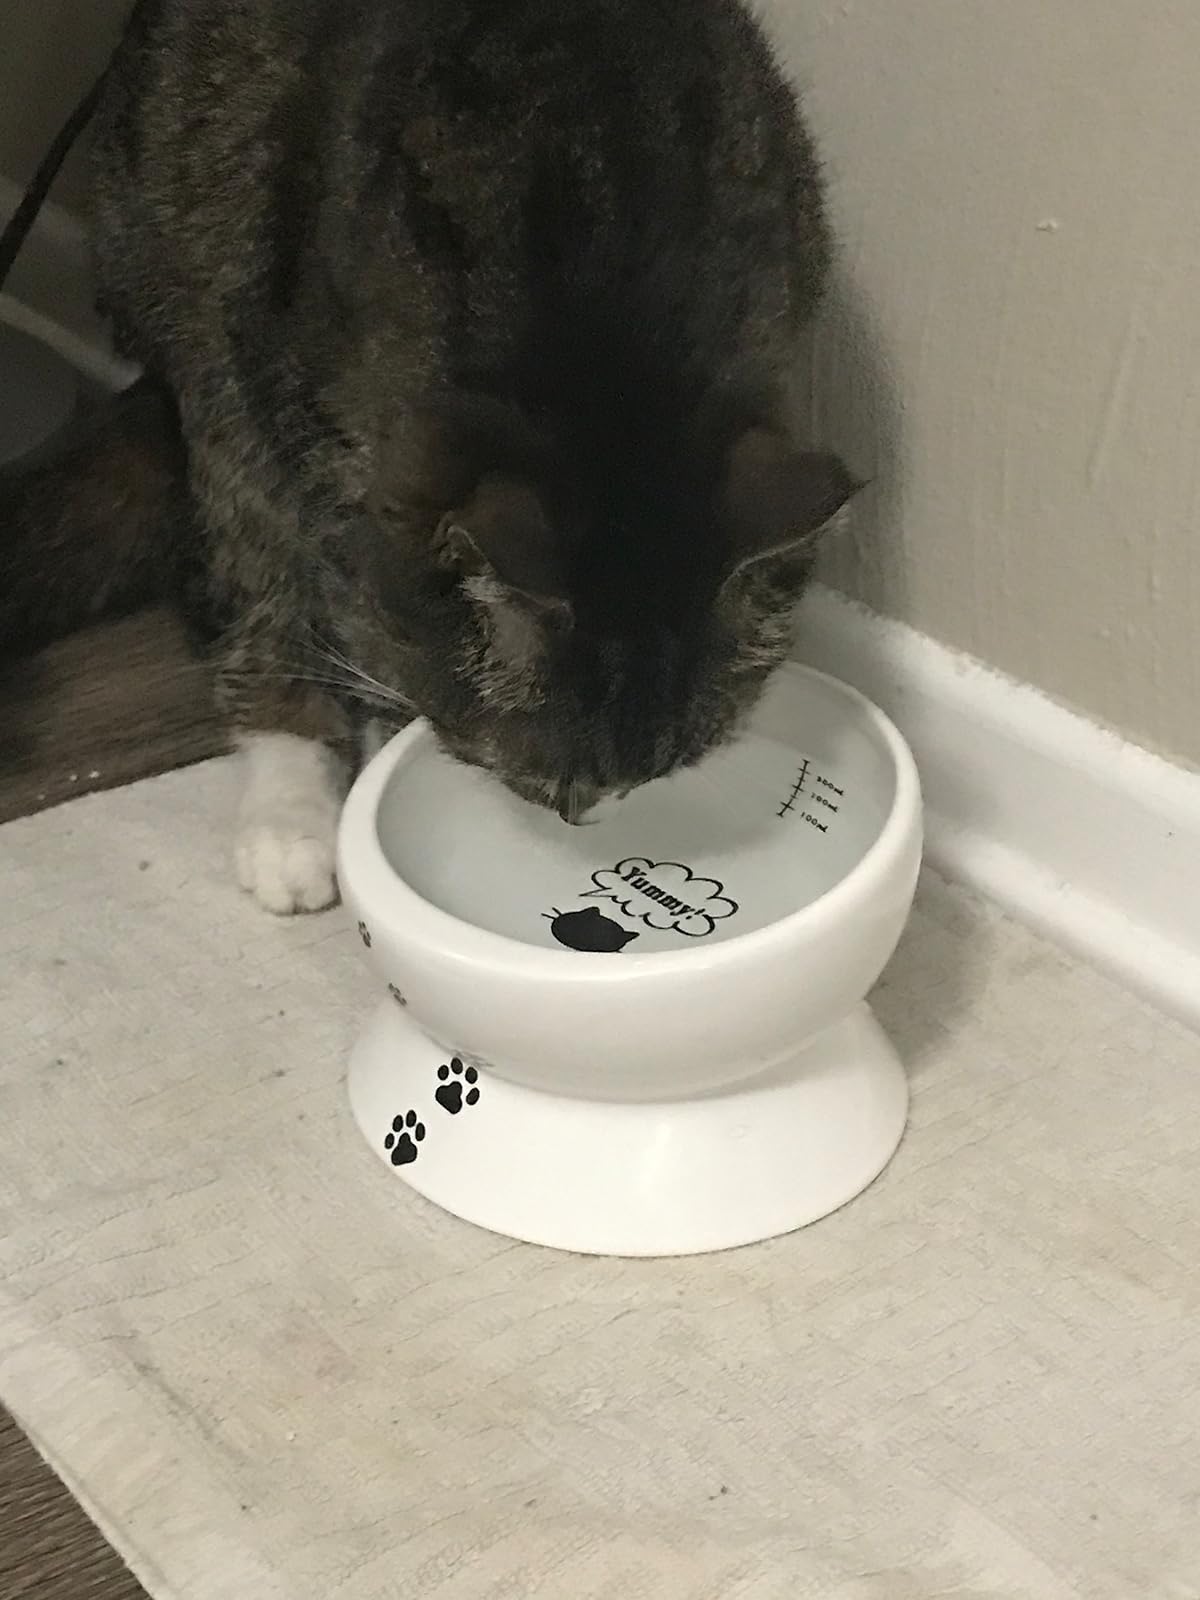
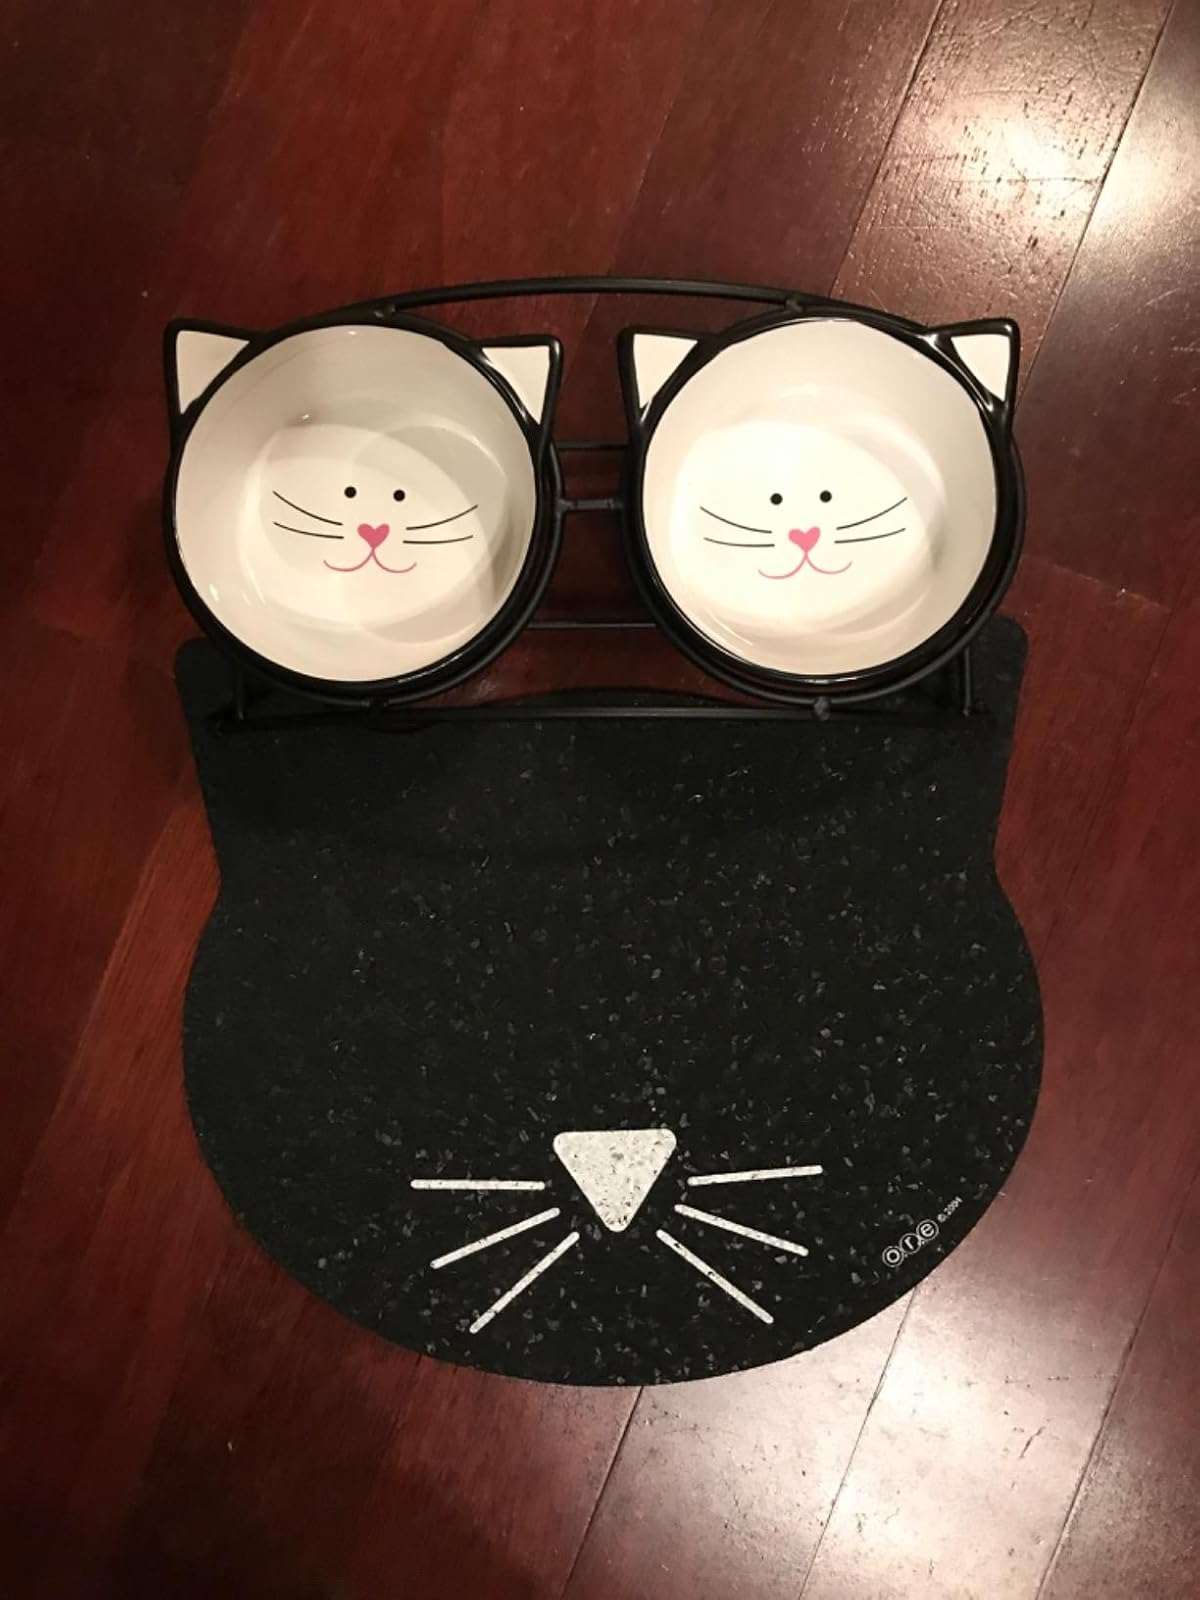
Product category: items_bowl
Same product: no